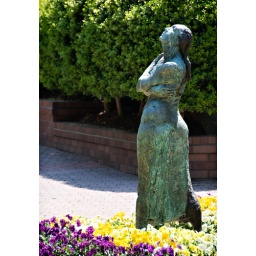
shots of the statues in the garden area outside my office building